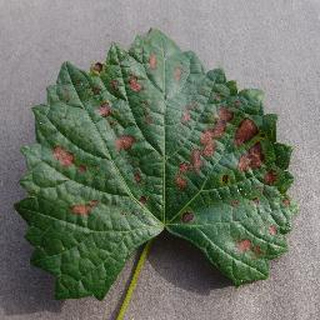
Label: grape_esca_black_measles